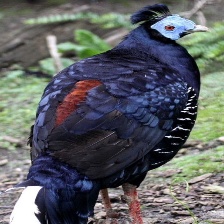
Species: CRESTED FIREBACK
Scientific name: LOPHURA IGNITA